Nirayama Station

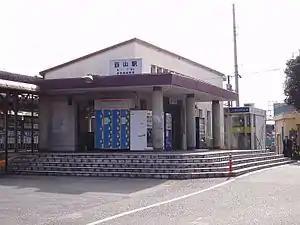
Nirayama Station in November 2007

Nirayama Station is served by the Sunzu Line, and is located 9.8 kilometers from the starting point of the line at Mishima Station.